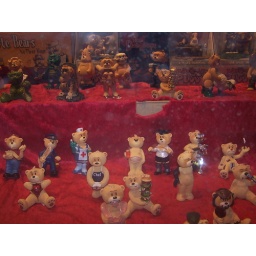
these obscene bears were in a gift shop window